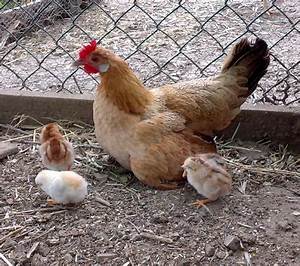
Label: gallina